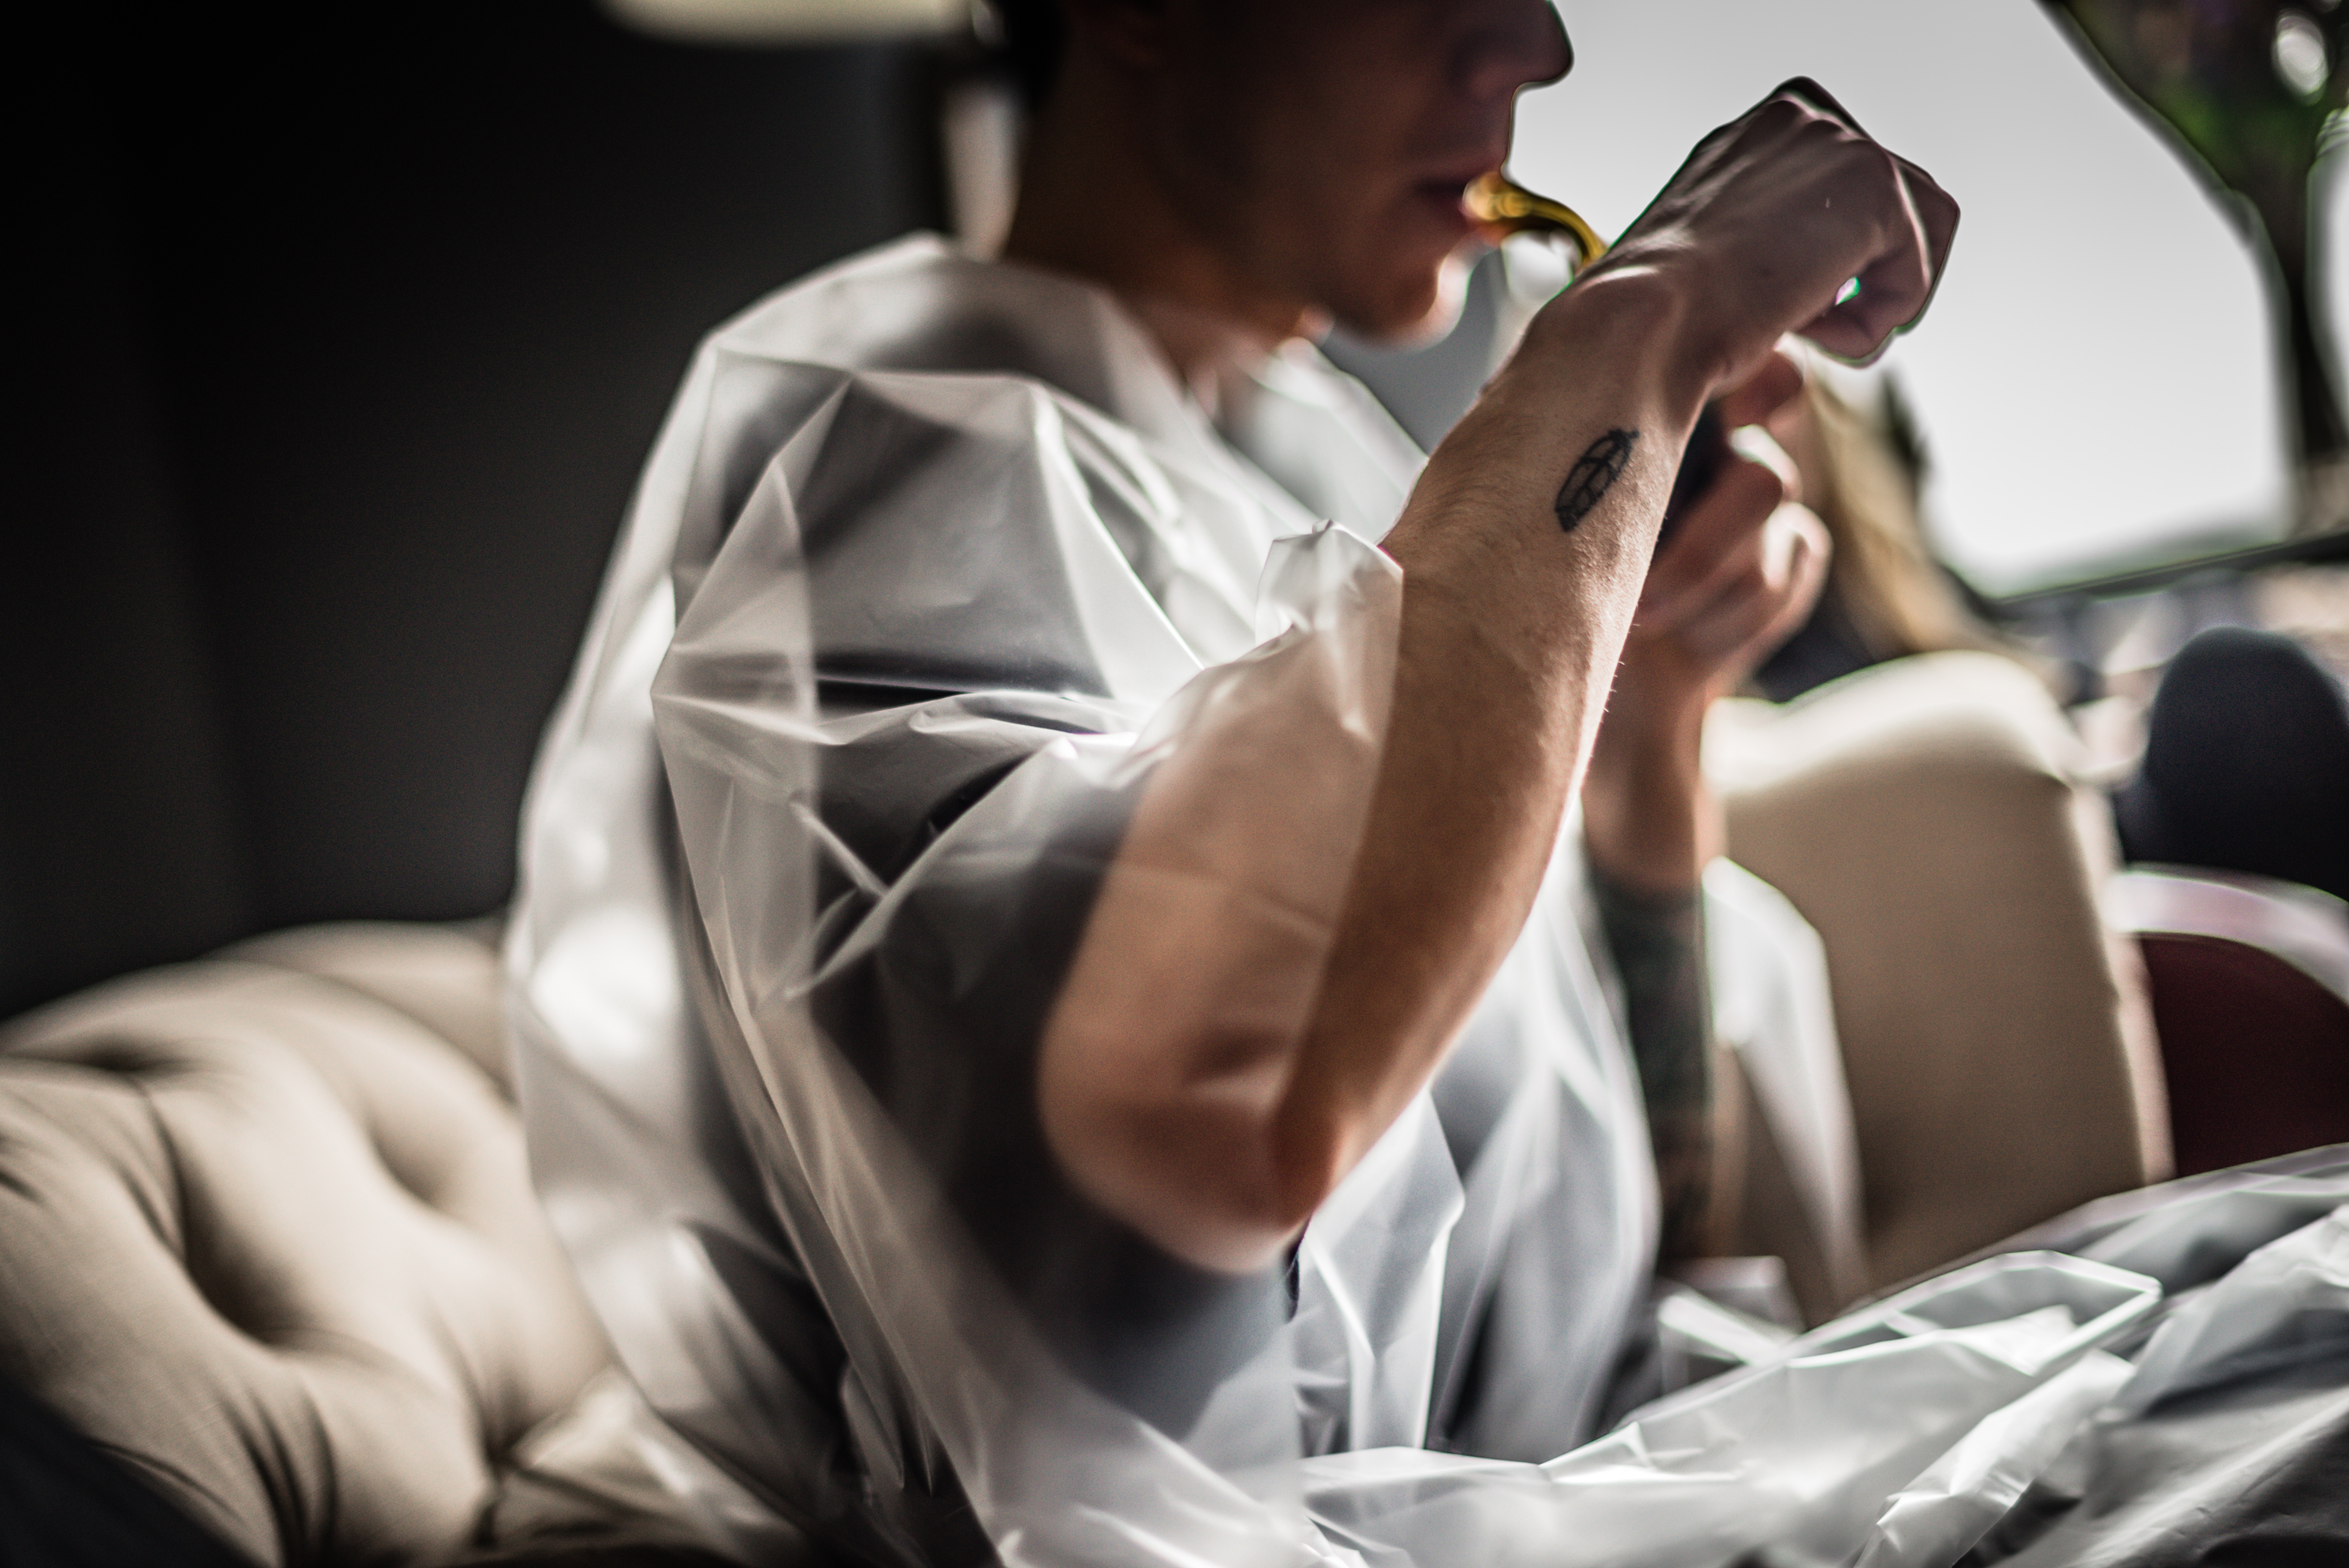
man, person, male, sitting, conversation, sense, human positions, human action